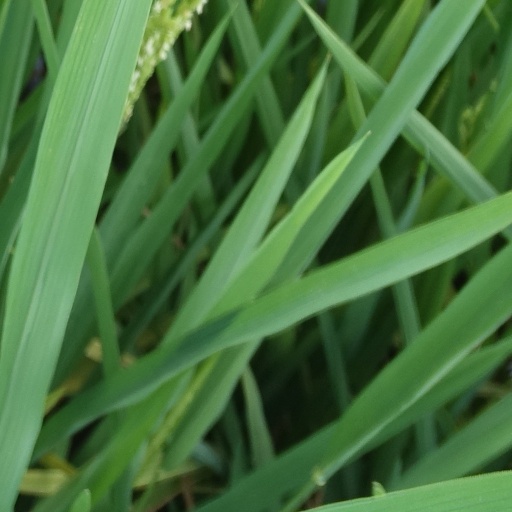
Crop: rice